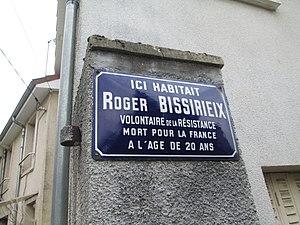
plaque honorant Roger Bissirieix, résistant mort pour la France
Saint-Junien est une commune du Centre-Ouest de la France située dans le département de la Haute-Vienne, en région Nouvelle-Aquitaine et anciennement Limousin. Chef-lieu de canton, elle est bordée par la Vienne quand celle-ci, au pied des monts de Blond, sort de son parcours tortueux et du Massif central.